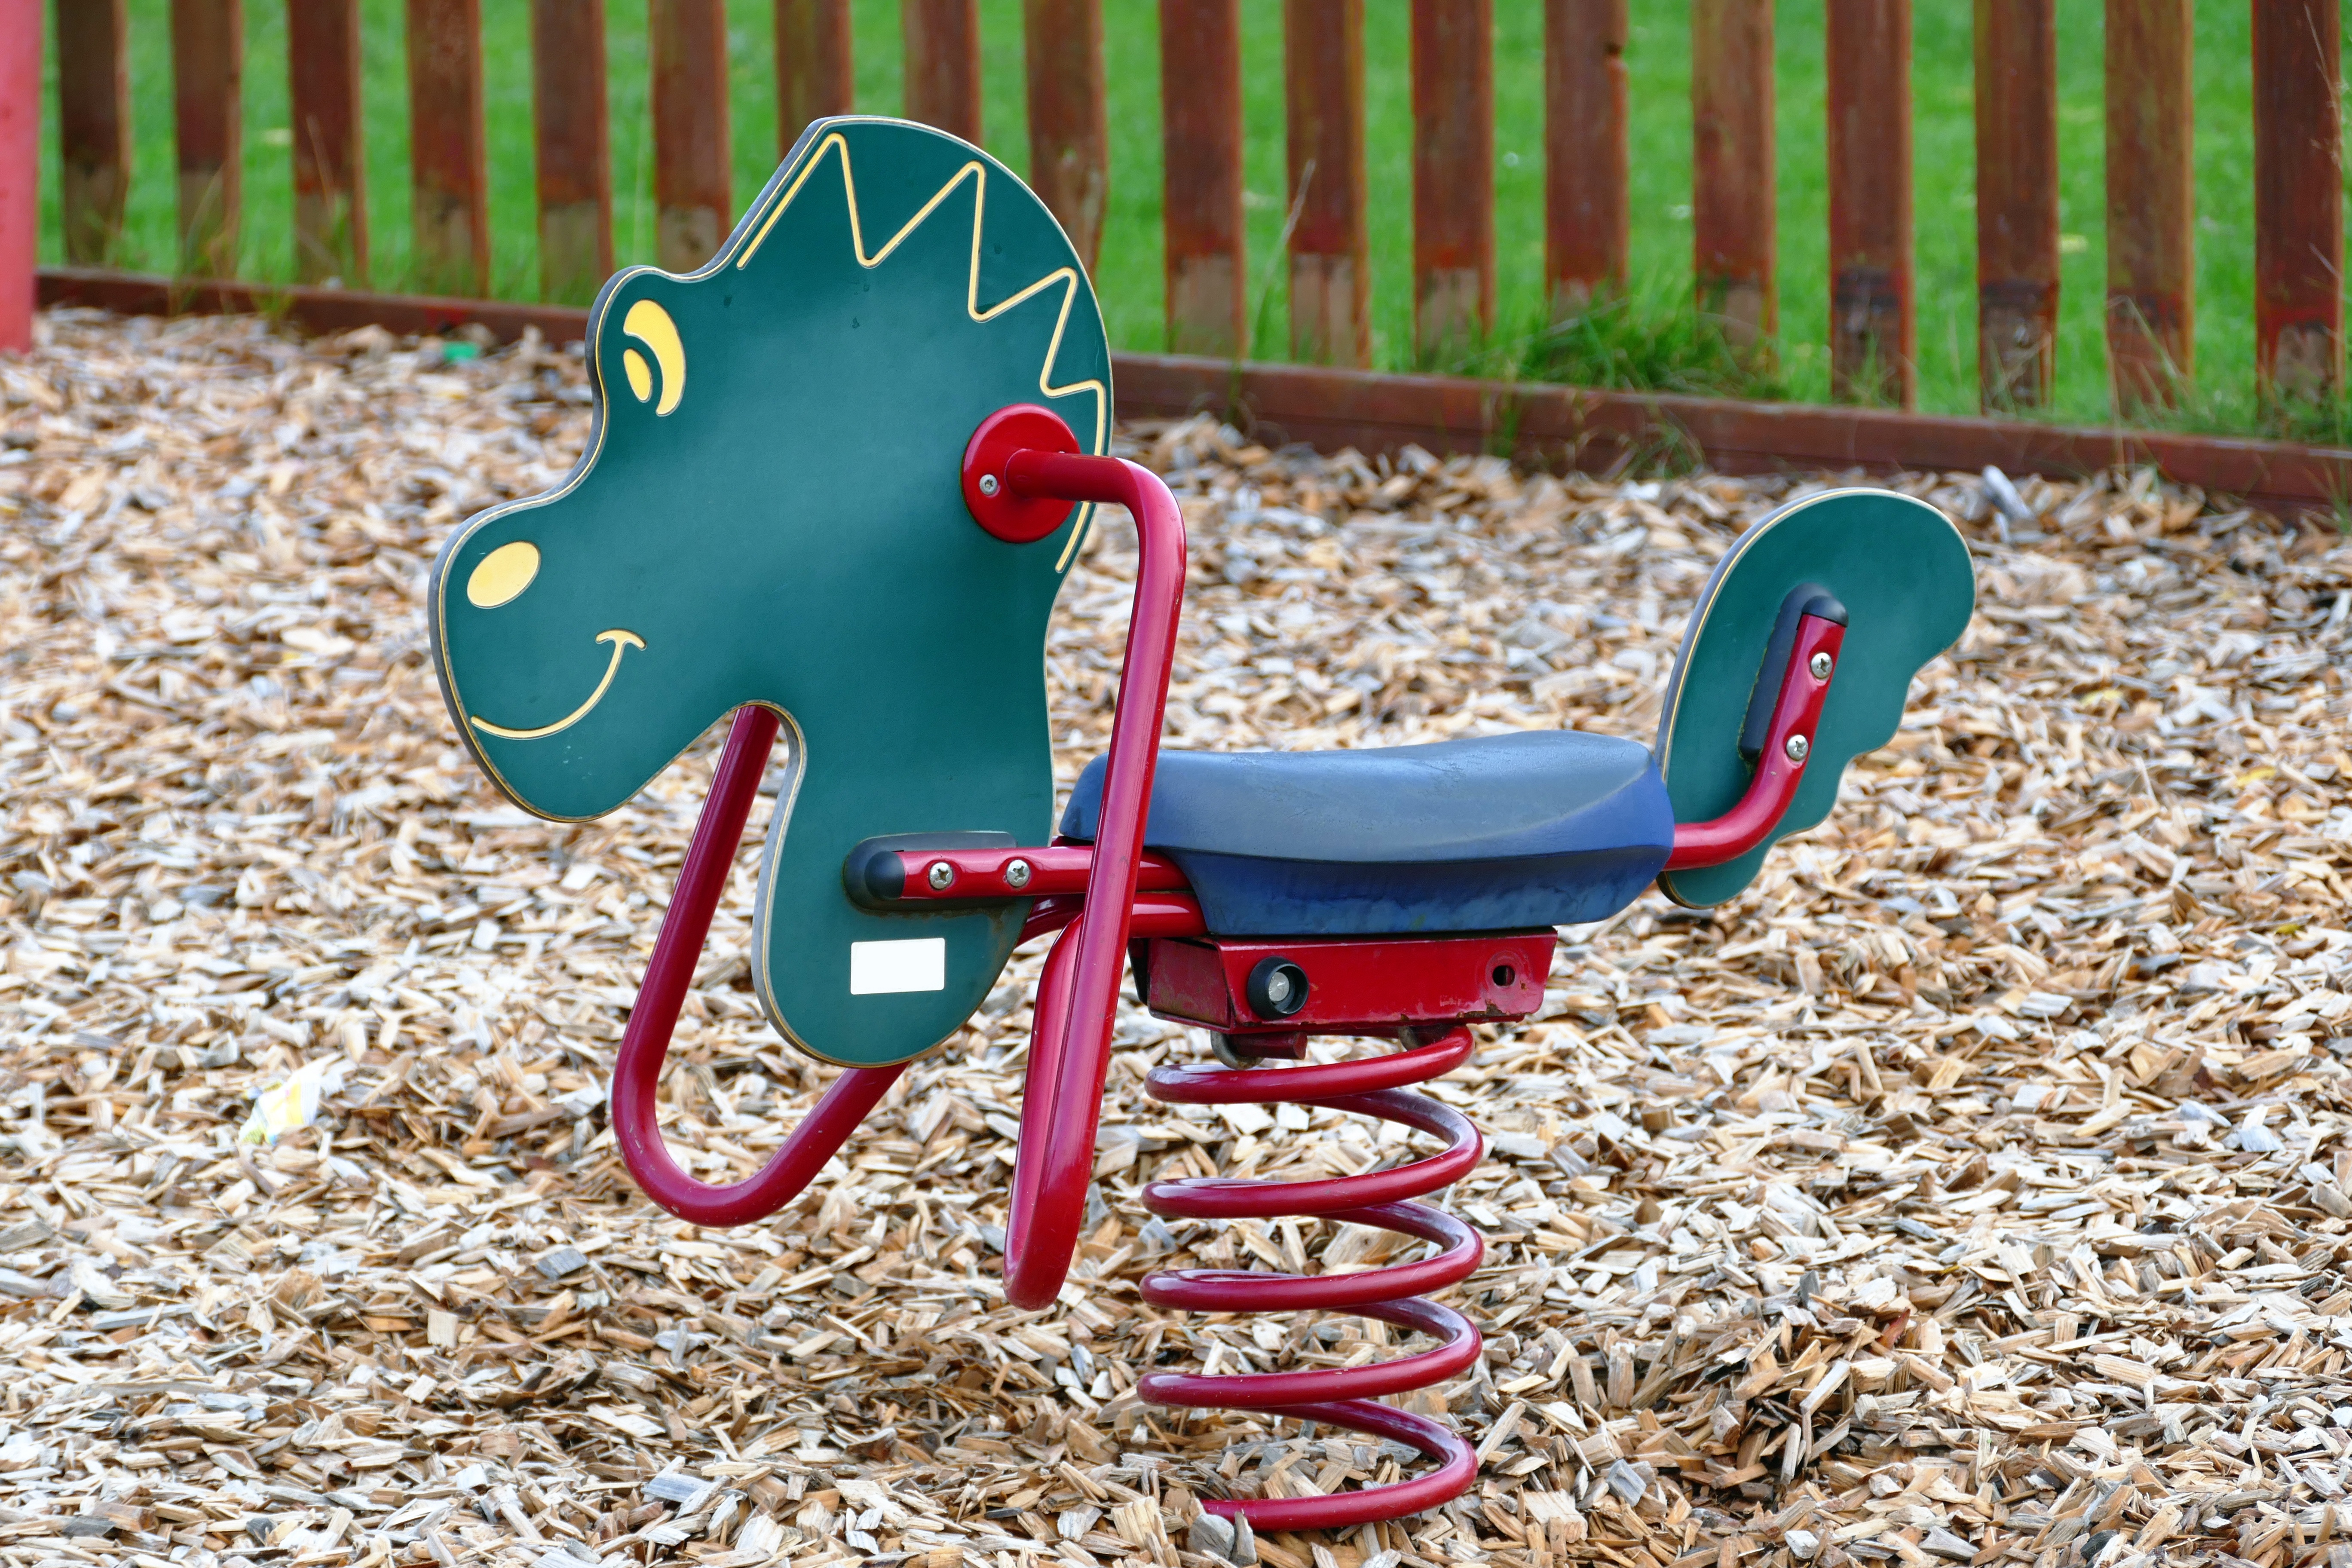
grass, lawn, play, chair, animal, summer, vehicle, horse, sitting, park, child, playing, furniture, toy, public space, kids, fun, happy, happiness, playground, joy, seesaw, happy children, children playing, kids playing, summer fun, family fun, happy kids, family outdoors, rocking horse, human positions, outdoor play equipment